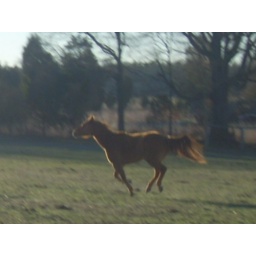
this is my horse Slick running in early morning